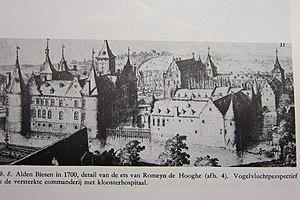
Le bailliage teutonique de Biesen est une ancienne circonscription territoriale de l'ordre teutonique regroupant ses possessions dans ce qui est aujourd'hui le nord de la Belgique, le sud des Pays-Bas et le nord de la Rhénanie. Son siège était la commanderie d'Alden Biesen, dans l'actuel Limbourg belge.